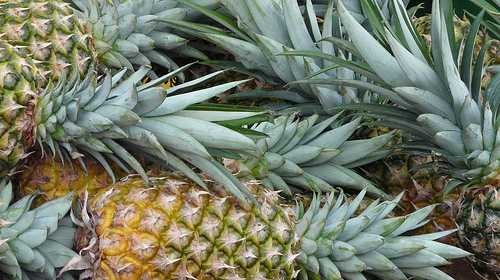
Label: Pineapple